Ventura County Courthouse

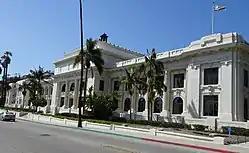
Ventura City Hall, April 2018

The Ventura County Courthouse, known since 1974 as Ventura City Hall, is a historic building in Ventura, California. Located on a hill at the top of California Street, it overlooks the city's downtown district with views of the Santa Barbara Channel and Channel Islands. It was the first building in the City of Ventura to be listed on the National Register of Historic Places and has also received historic designations at the state, county and city levels.